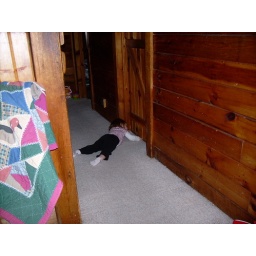
looking under the bathroom door